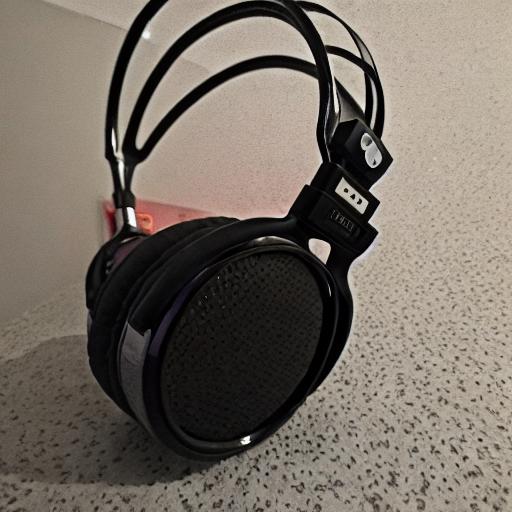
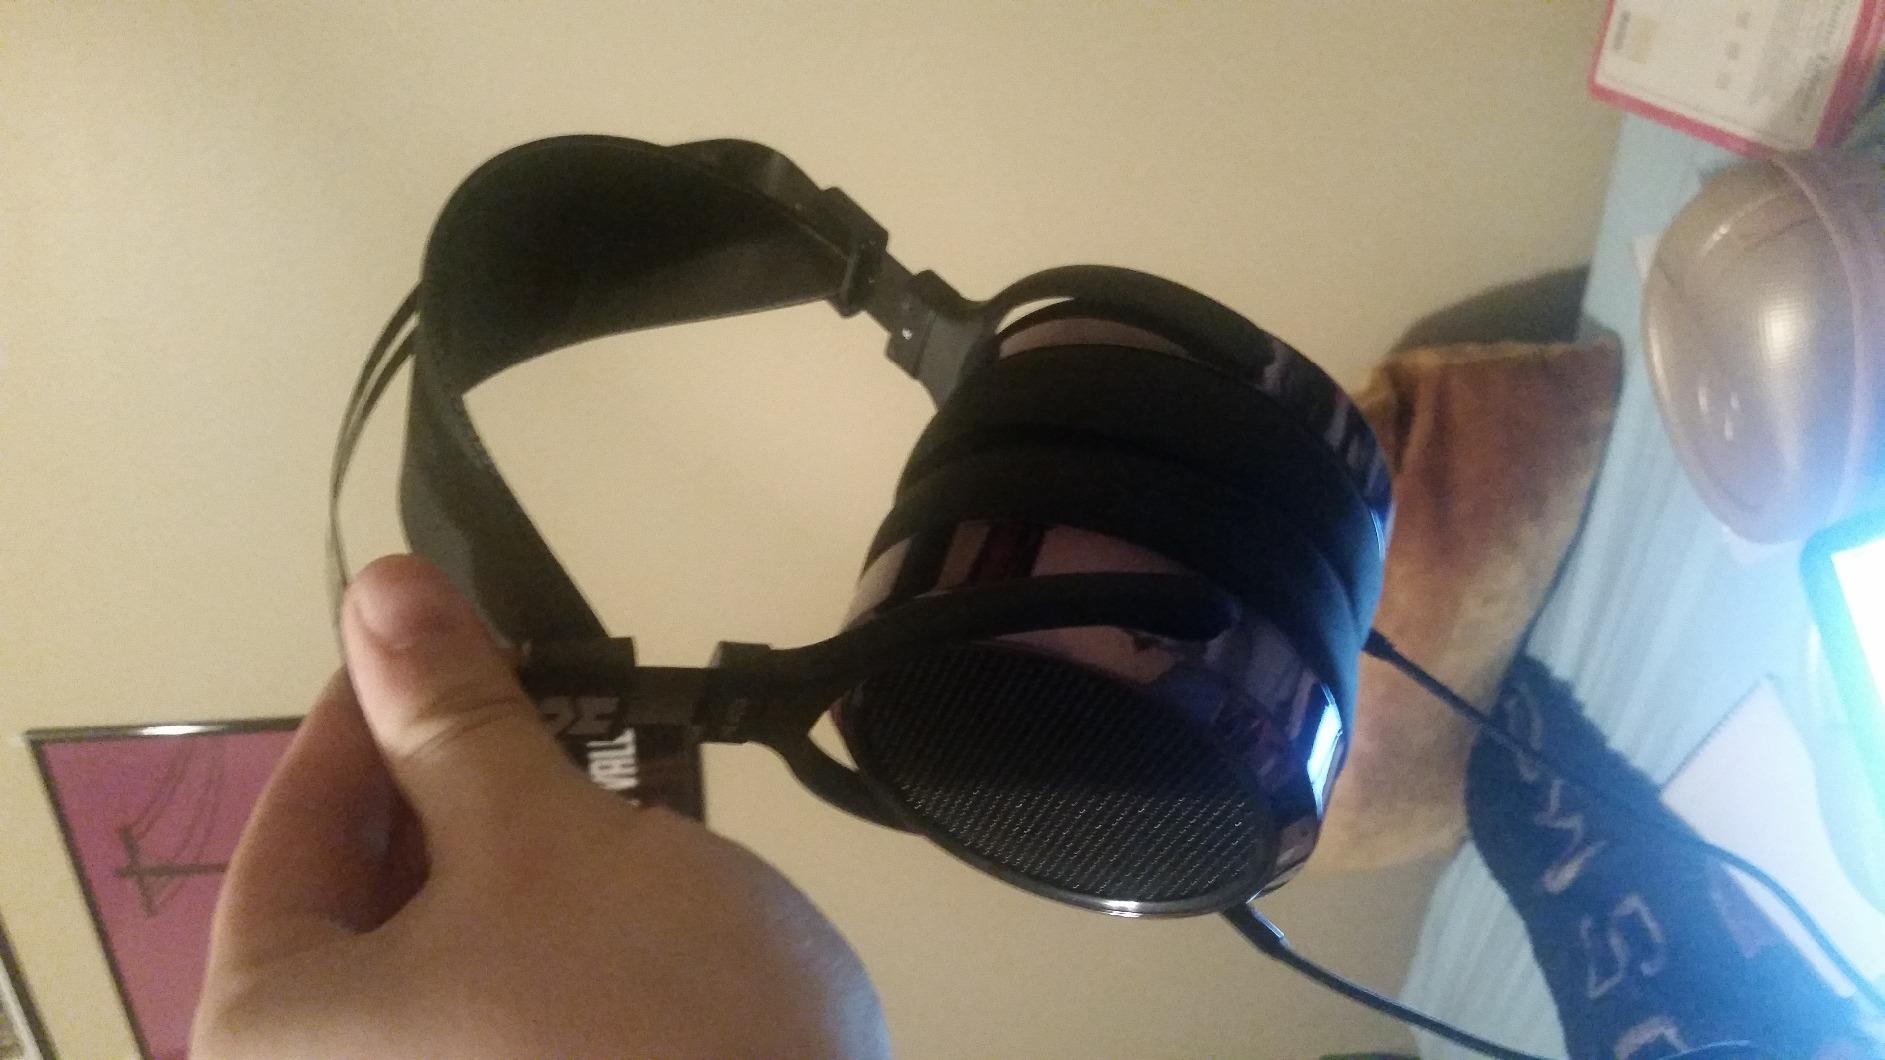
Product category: headphones
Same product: no